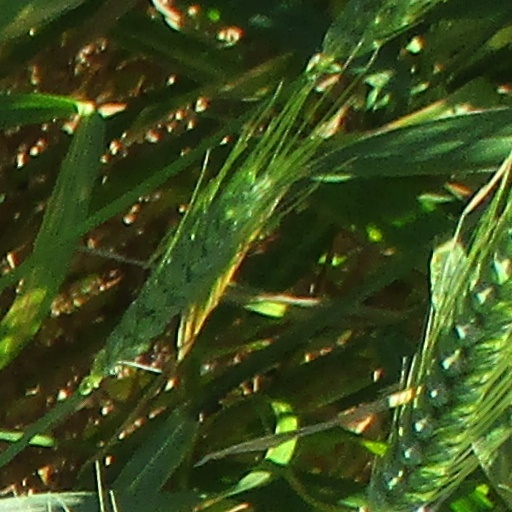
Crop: wheat